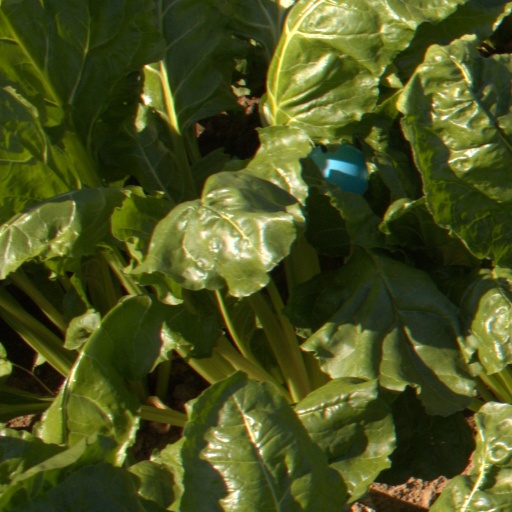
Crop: sugar beet